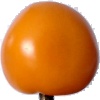
Label: yellow_tomato